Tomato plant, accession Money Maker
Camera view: bottom (45 deg); turntable rotation: 150 degrees
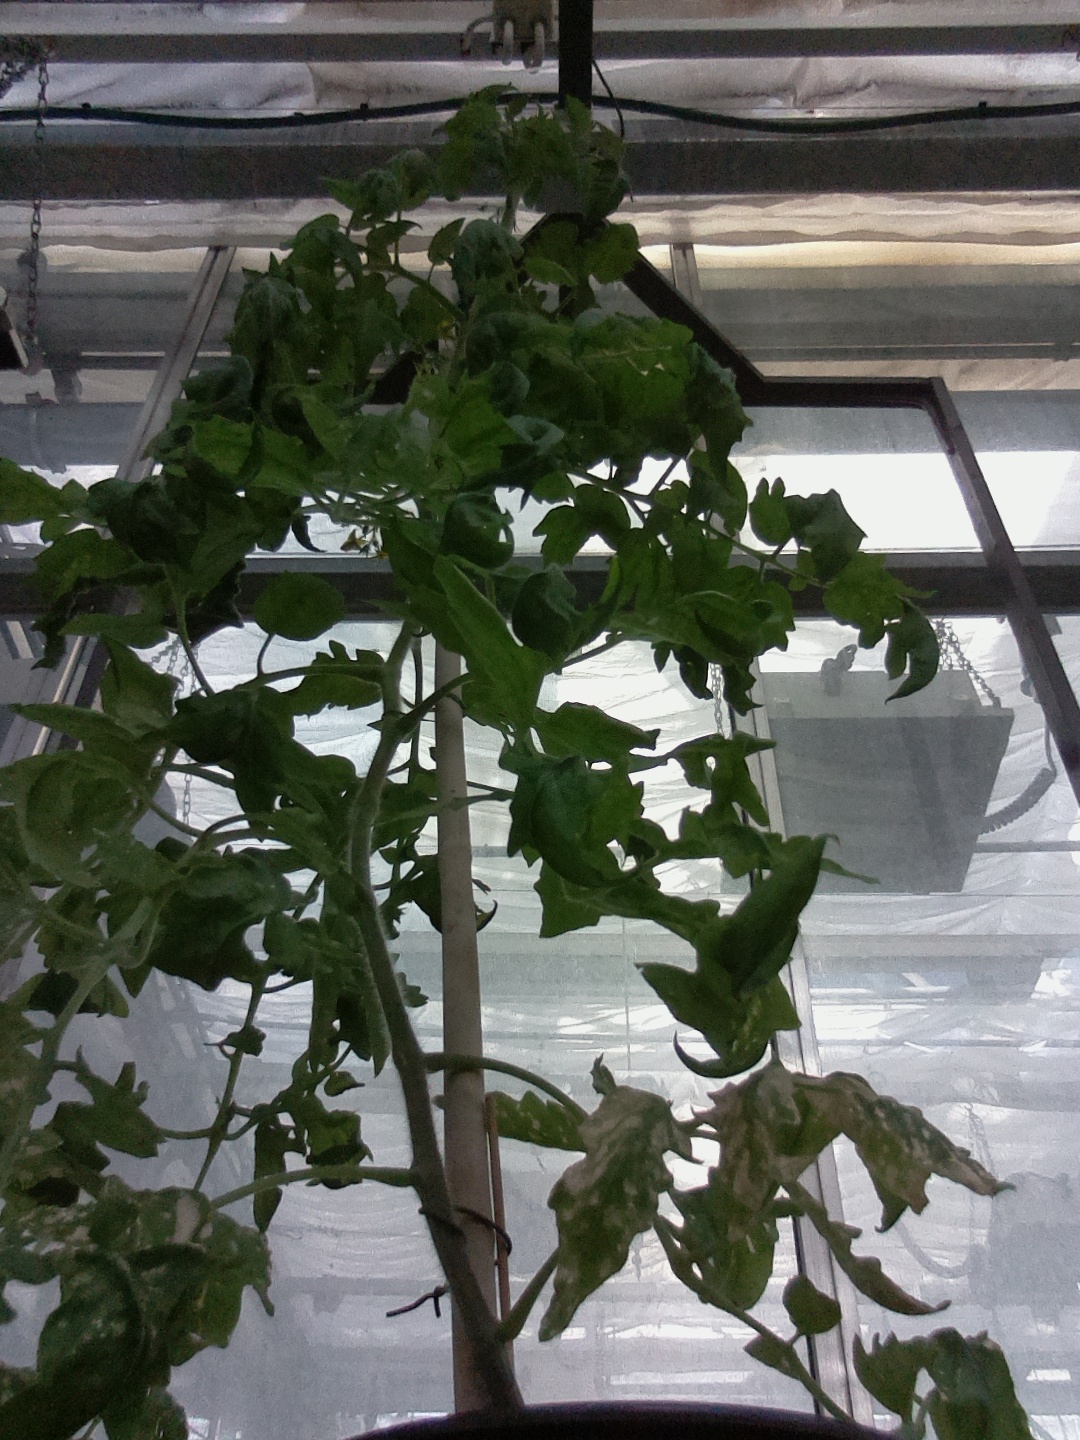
BBCH growth stage 66: Full flowering, 60%-70% of flowers open, more petals falling